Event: Nepal Earthquake
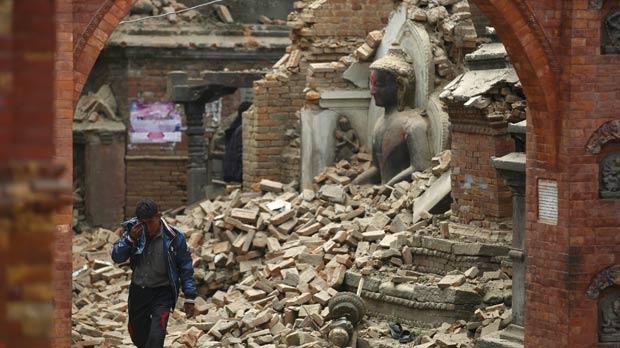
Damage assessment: damage